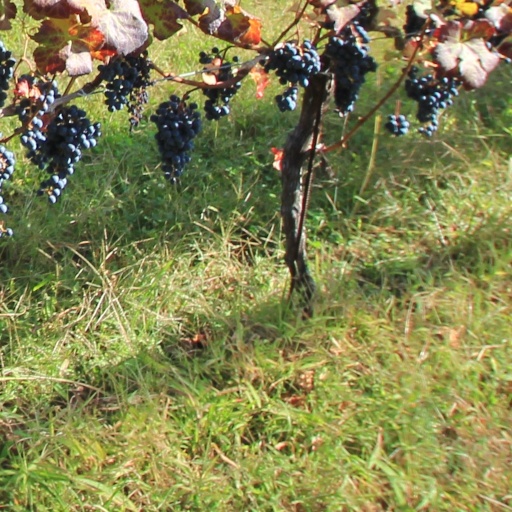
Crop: grape